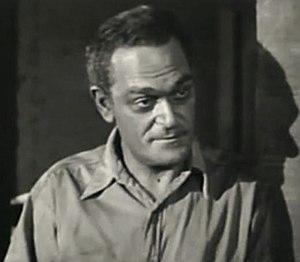
Joseph Vito Marcello « Joe » De Santis est un acteur et sculpteur américain, né le 15 juin 1909 à New York et mort le 30 août 1989 à Provo.